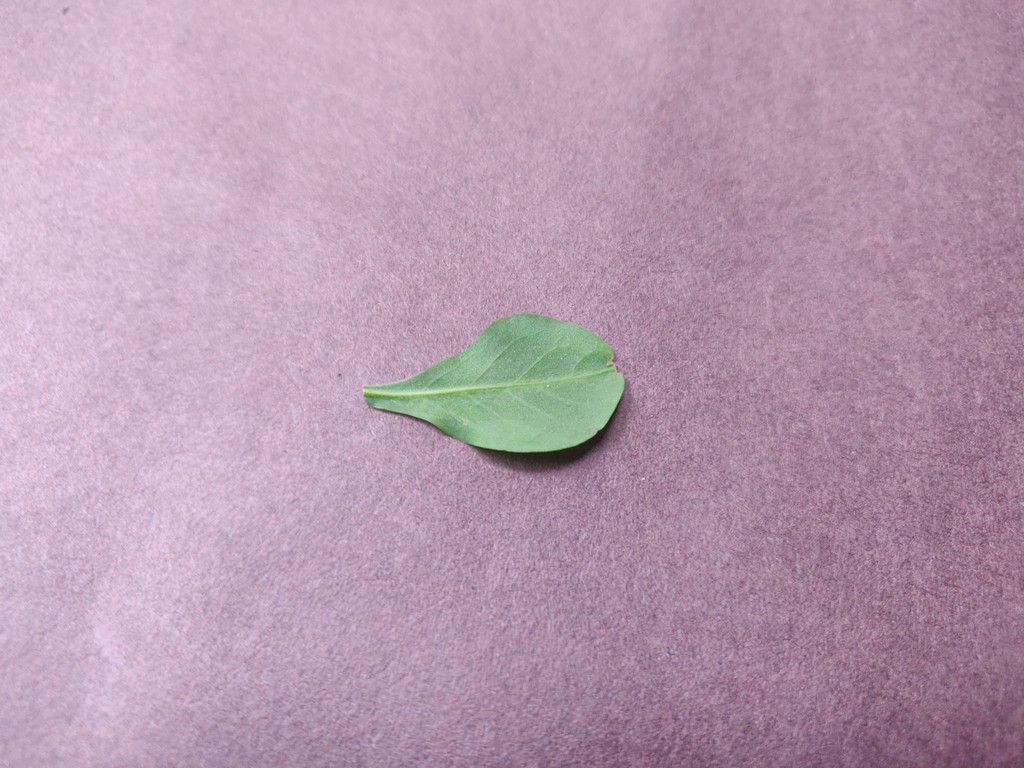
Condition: Healthy
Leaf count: single
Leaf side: back